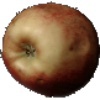
Label: Apple Red 3